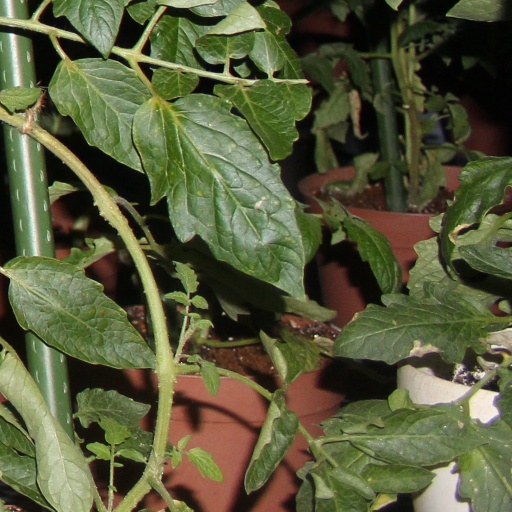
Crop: tomato